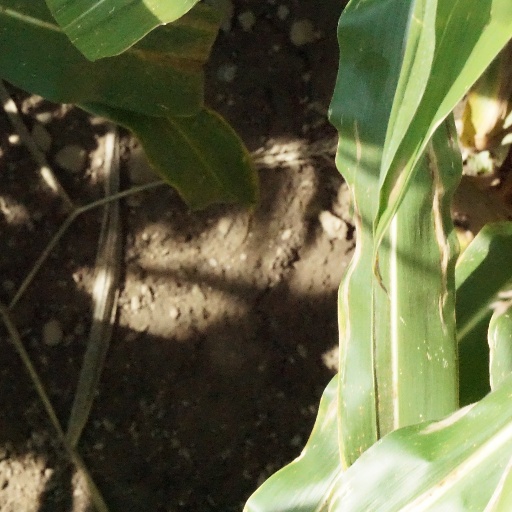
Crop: maize; corn